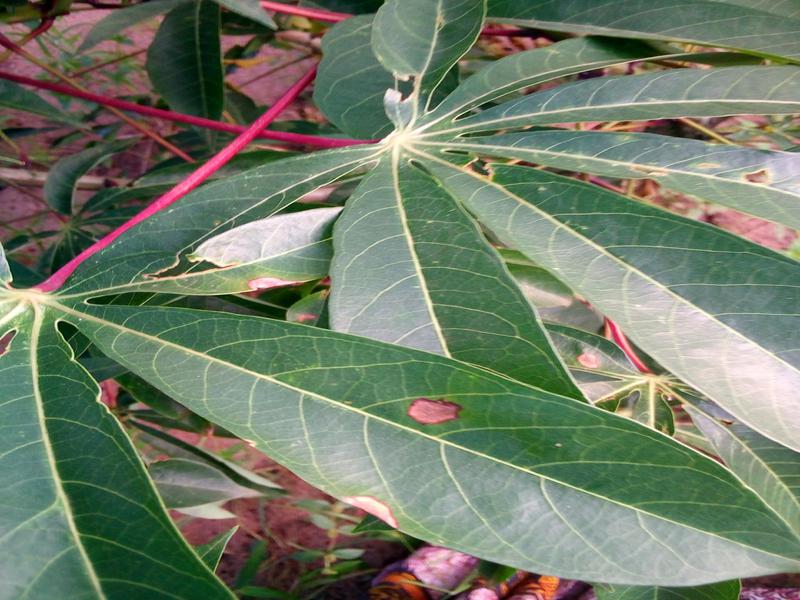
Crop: cassava
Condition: healthy